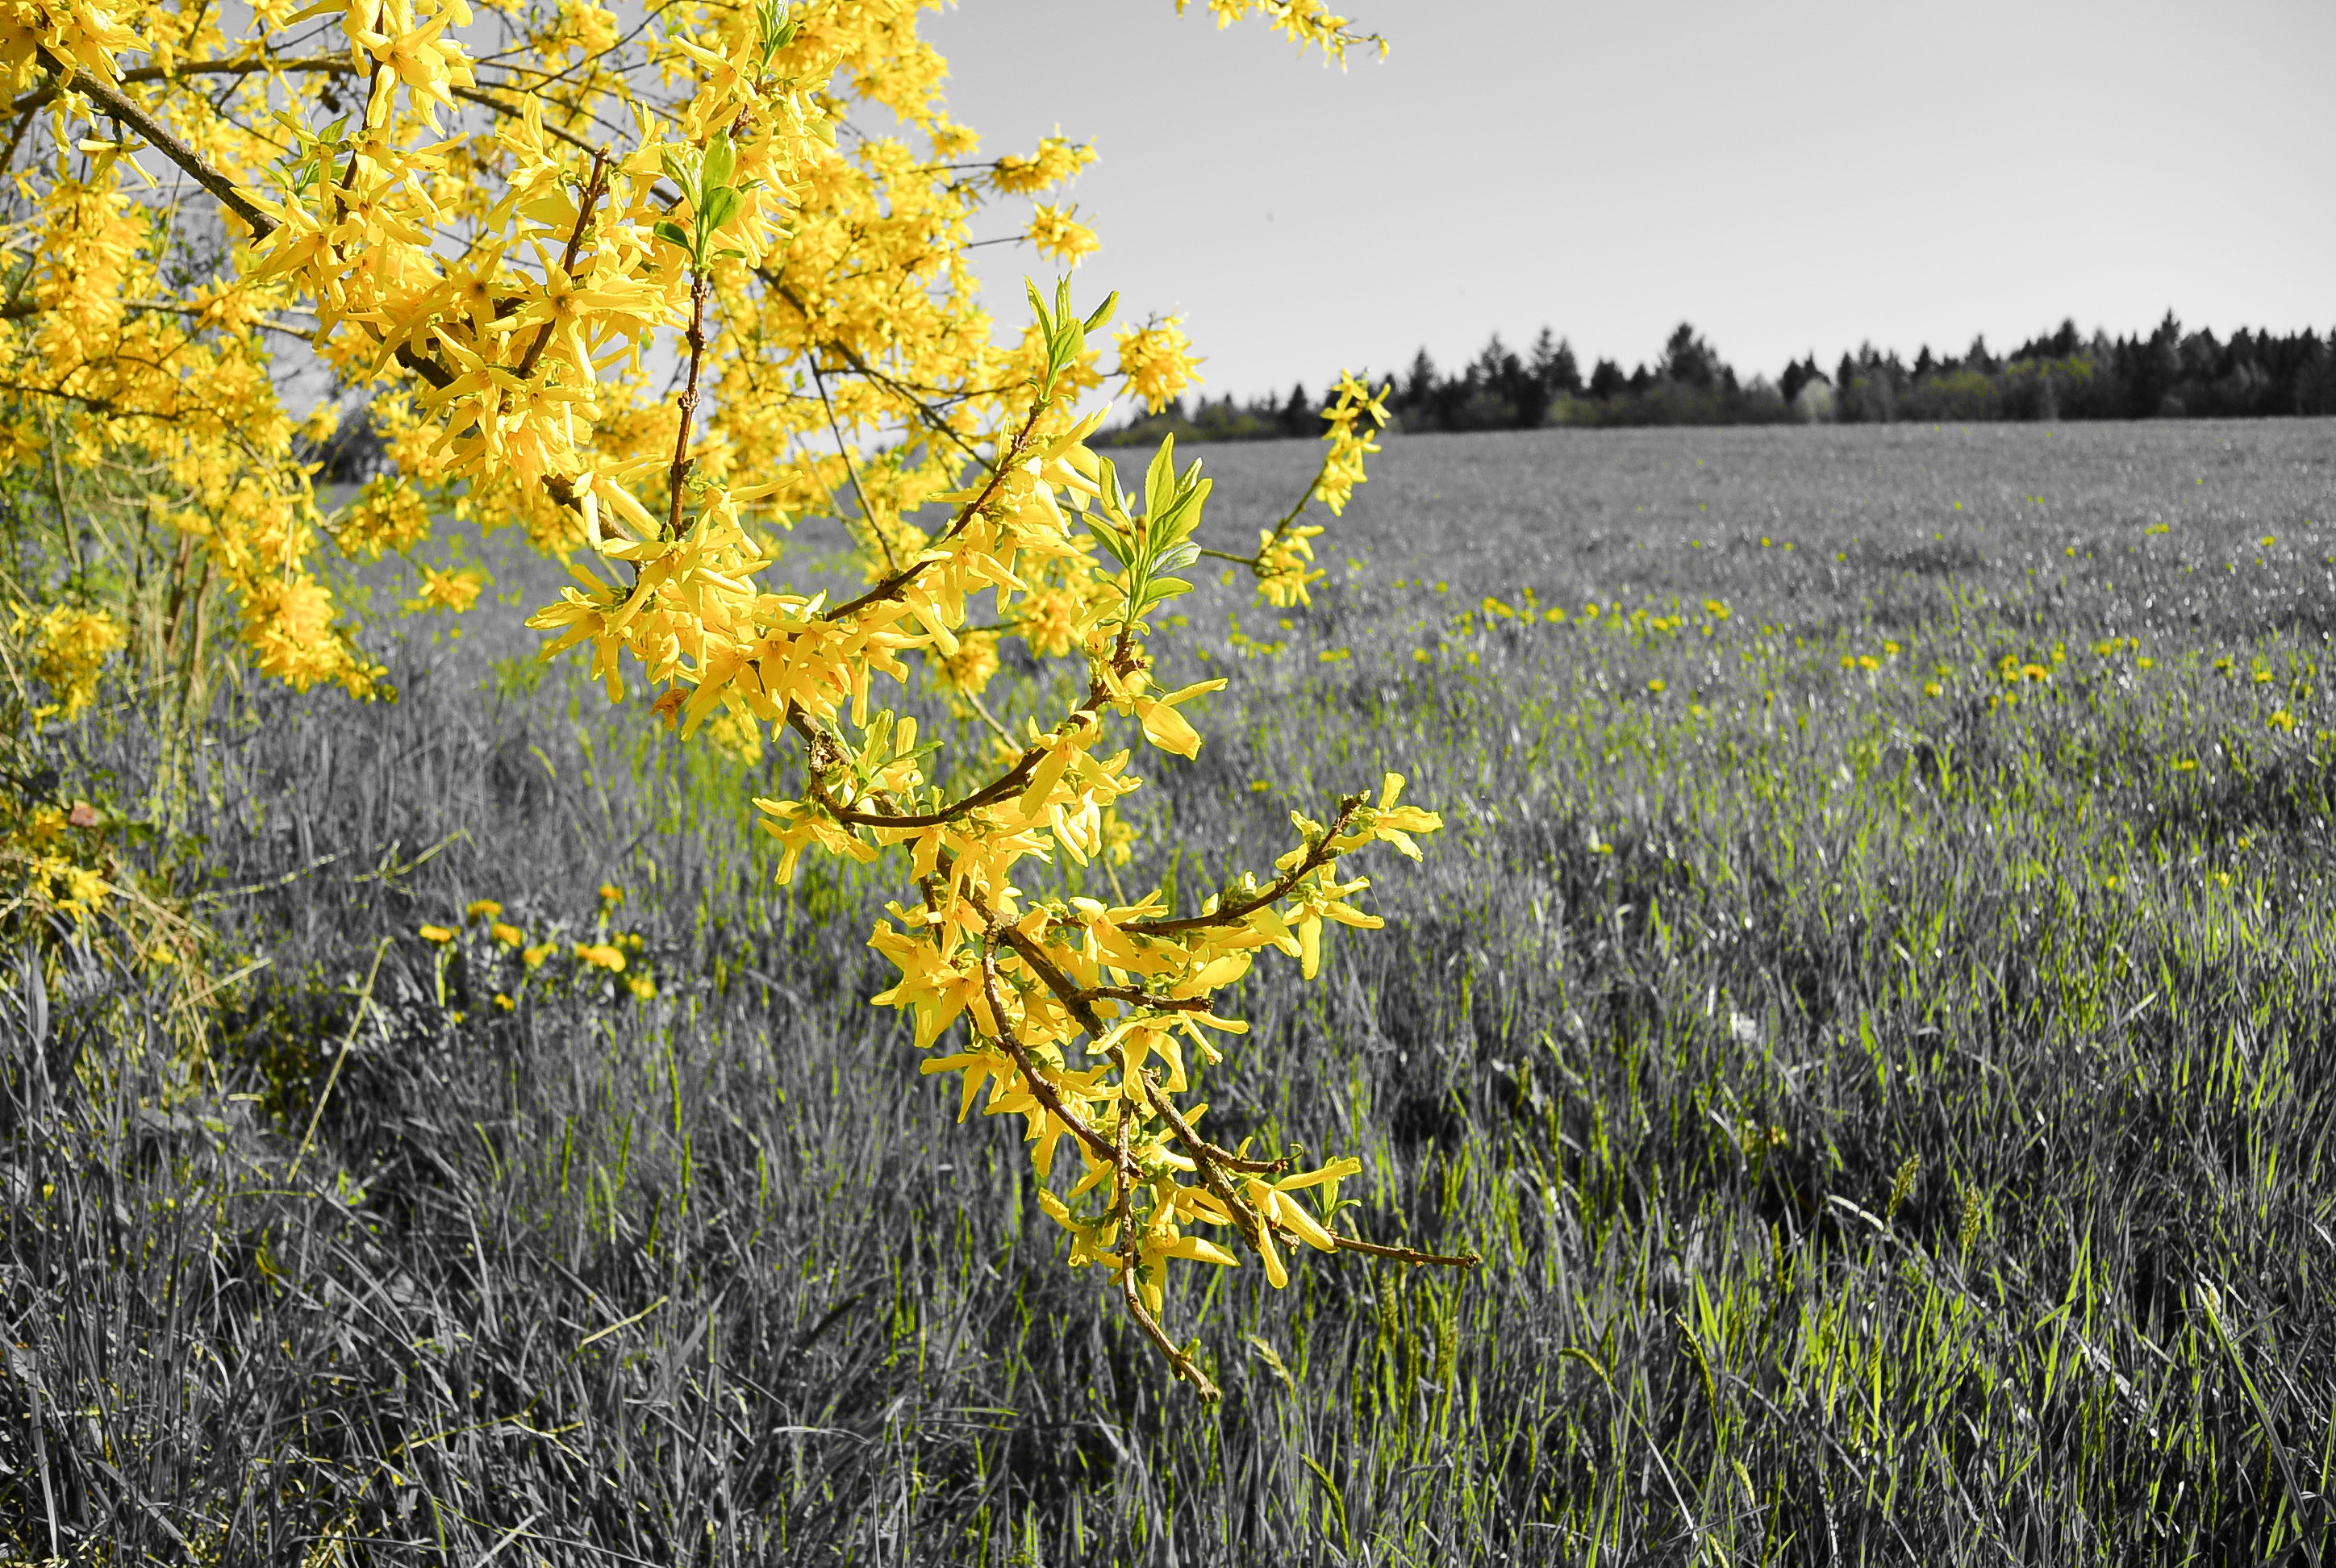
landscape, tree, nature, grass, branch, plant, field, meadow, prairie, sunlight, leaf, flower, bloom, spring, produce, autumn, yellow, flora, rapeseed, wildflower, grassland, forsythia, habitat, ecosystem, brassica, flowering plant, grass family, land plant